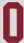
Number: 0